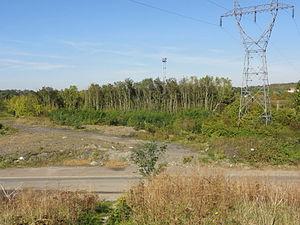
Terril n° 239 dit Cavalier du 10, fosse n° 10 - 20 de la Compagnie des mines de Courrières dans le bassin minier du Nord-Pas-de-Calais, Billy-Montigny, Pas-de-Calais, Nord-Pas-de-Calais, France.
La fosse nᵒ 10 - 20 dite Schneider-Landrieu de la Compagnie des mines de Courrières est un ancien charbonnage du Bassin minier du Nord-Pas-de-Calais, situé à Billy-Montigny. Le fonçage du puits nᵒ 20 est commencé le 24 avril 1899, et la fosse commence à produire dès l'année suivante. Elle n'est pas touchée le samedi 10 mars 1906 par la Catastrophe de Courrières, mais joue un rôle actif dans les opérations de sauvetage. Des cités sont établies à proximité de la fosse, sur les territoires de Billy-Montigny et de Rouvroy, ainsi qu'une école. Le puits nᵒ 20 est commencé en 1911. La fosse est, comme les autres fosses de la compagnie, détruite durant la Première Guerre mondiale. À la reconstruction, le puits nᵒ 10 est doté d'un nouveau chevalement de type « cocotte » alors que le puits nᵒ 20 reçoit un chevalement en poutrelles métalliques. Les terrils nᵒˢ 104 et 104A sont édifiés au sud de la fosse, le premier est conique, le second est plat. Un terril cavalier nᵒ 239 relie les terrils à la ligne de Lens à Ostricourt.
Dans le bassin minier du Nord-Pas-de-Calais, 339 terrils sont recensés. En 1969, les Houillères leur ont attribué un numéro individuel, pour les référencer, et les exploiter. Ils sont numérotés d'ouest en est, du nᵒ 1 au 202. Une liste complémentaire a été créée dans les années 1970. Les sites y sont numérotés de 203 à 260, sans logique spécifique, chaque numéro ayant été attribué en fonction des sites susceptibles d'être exploités. Certains sites étant composés de plusieurs terrils annexes ou satellites, une lettre suit le numéro.